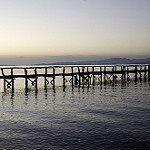
Scene: Outdoor